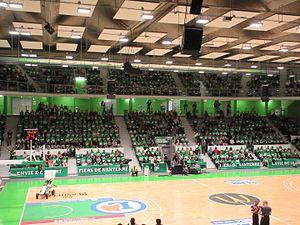
Photo de la nouvelle tribune du palais des sports Maurice Thorez à Nanterre. L'ajout de cette tribune a permis de doubler la capacité d'accueil passant ainsi de 1500 à 3000 spectateurs. La photo a été prise lors des quarts de finale des playoffs de la saison 2015-2016 de Pro A, Nanterre 92 recevait Monaco et a perdu sur le score de 93-76.
Les playoffs du championnat de France de Jeep Elite opposent à l'issue de la saison régulière les huit meilleures équipes du championnat. Ils se déroulent en trois tours. Le vainqueur est couronné champion de France.
Les playoffs du championnat de France de Pro A opposent à l'issue de la saison régulière les huit meilleures équipes du championnat. Ils se déroulent en trois tours. Le vainqueur est couronné champion de France.
Les playoffs du championnat de France de Pro A opposent à l'issue de la saison régulière les huit meilleures équipes du championnat. Ils se déroulent en trois tours. Le vainqueur est couronné champion de France.
Les playoffs du championnat de France de Jeep Elite opposent à l'issue de la saison régulière les huit meilleures équipes du championnat. Ils se déroulent en trois tours. Le vainqueur est couronné champion de France.
Le Palais des sports Maurice-Thorez est une salle multi-sports située à Nanterre, qui accueille les matchs à domicile de l'équipe de basketball du Nanterre 92. Ce complexe sportif comprend également une piscine, des salles de sport et un centre médico-sportif. Cette salle porte le nom de l'homme politique Maurice Thorez.